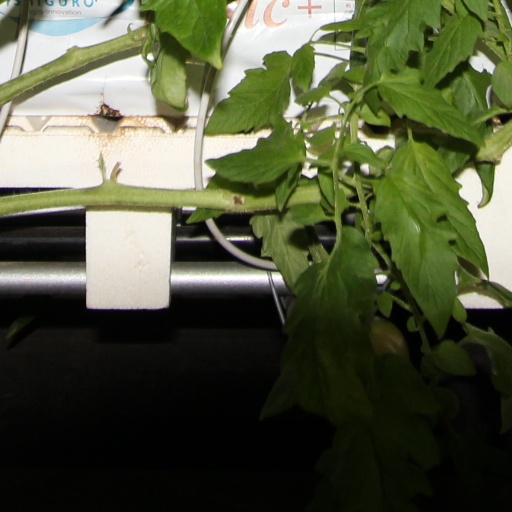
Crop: tomato